1026

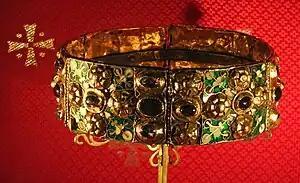
The Iron Crown of Lombardy, displayed in the Cathedral of Monza (near Milan).

Year 1026 (MXXVI) was a common year starting on Saturday of the Julian calendar.